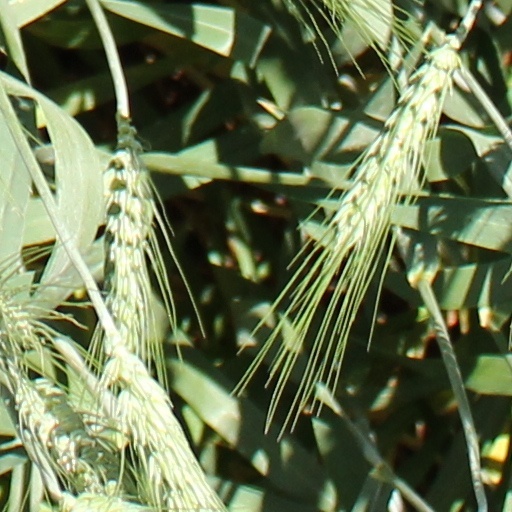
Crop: wheat